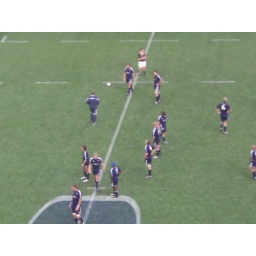
Got to watch the game from the SABC box yesterday - always better to be there in person to watch